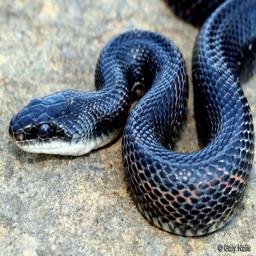
Animal: snakes